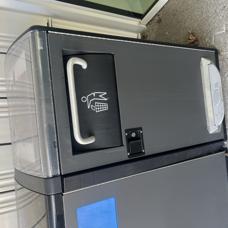
Label: trash